List of submissions to the 79th Academy Awards for Best Foreign Language Film

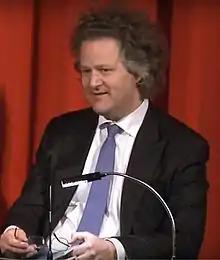
German director Florian Henckel von Donnersmarck won the Academy Award for Best Foreign Language Film for "The Lives of Others"

The Academy of Motion Picture Arts and Sciences has invited the film industries of various countries to submit their best film for the Academy Award for Best Foreign Language Film every year since the award was created in 1956. The award is handed out annually by the Academy to a feature-length motion picture produced outside the United States that contains primarily non-English dialogue. The Foreign Language Film Award Committee oversees the process and reviews all the submitted films.